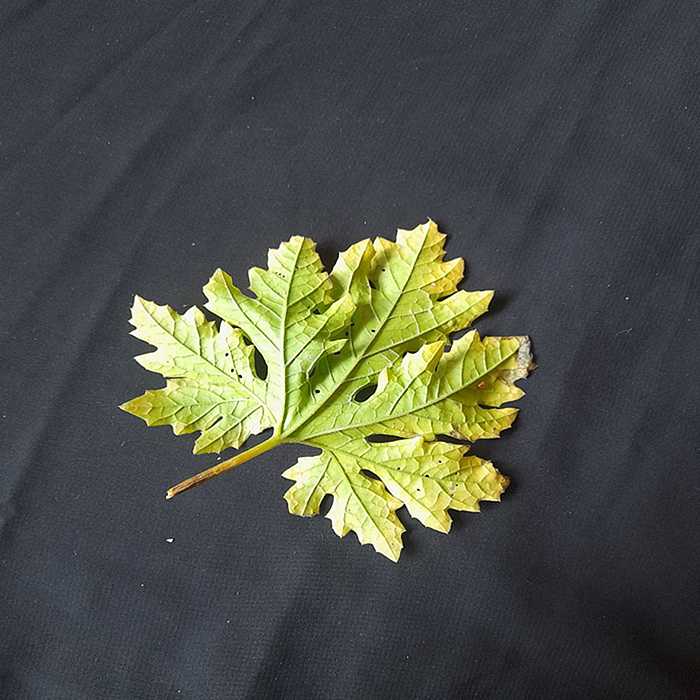
Plant: Bitter Gourd
Label: Fusarium wilt